Van Dyke Parks

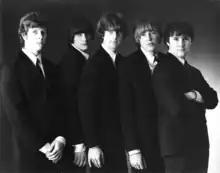
Parks jammed with members of the Byrds (pictured in 1965) before contributing keyboards to their studio albums

By the mid-1960s, Parks had become a fixture in Hollywood's bohemian music scene, hosting gatherings at his Melrose Avenue apartment above a hardware store owned by the parents of Sunset Sound staff engineers Bruce and Doug Botnick. He frequently played piano at the Troubadour alongside musicians such as Danny Hutton, then a talent scout for Hanna-Barbera Music, and future Byrds bandleader Roger McGuinn. Hutton recalled first encountering Parks at a Troubadour-related party around 1963, describing him as appearing boyish and holding forth intellectually to attendees. Parks later named Hutton's band Three Dog Night.